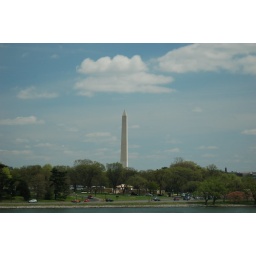
This picture has been taken from a bridge above the Potomac river